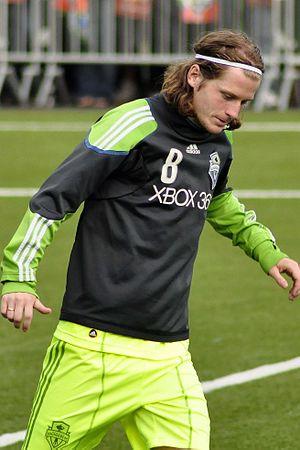
Erik Friberg est un footballeur suédois, né le 10 février 1986 à Lindome. Il évolue au poste de milieu défensif avec les Sounders de Seattle en MLS.